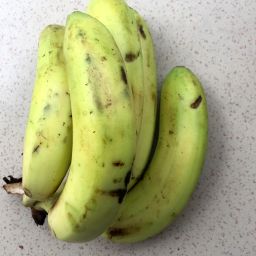
Fruit: Banana
Quality: Good